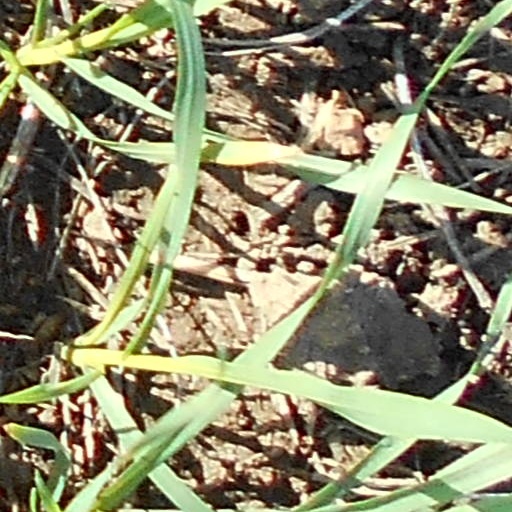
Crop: wheat